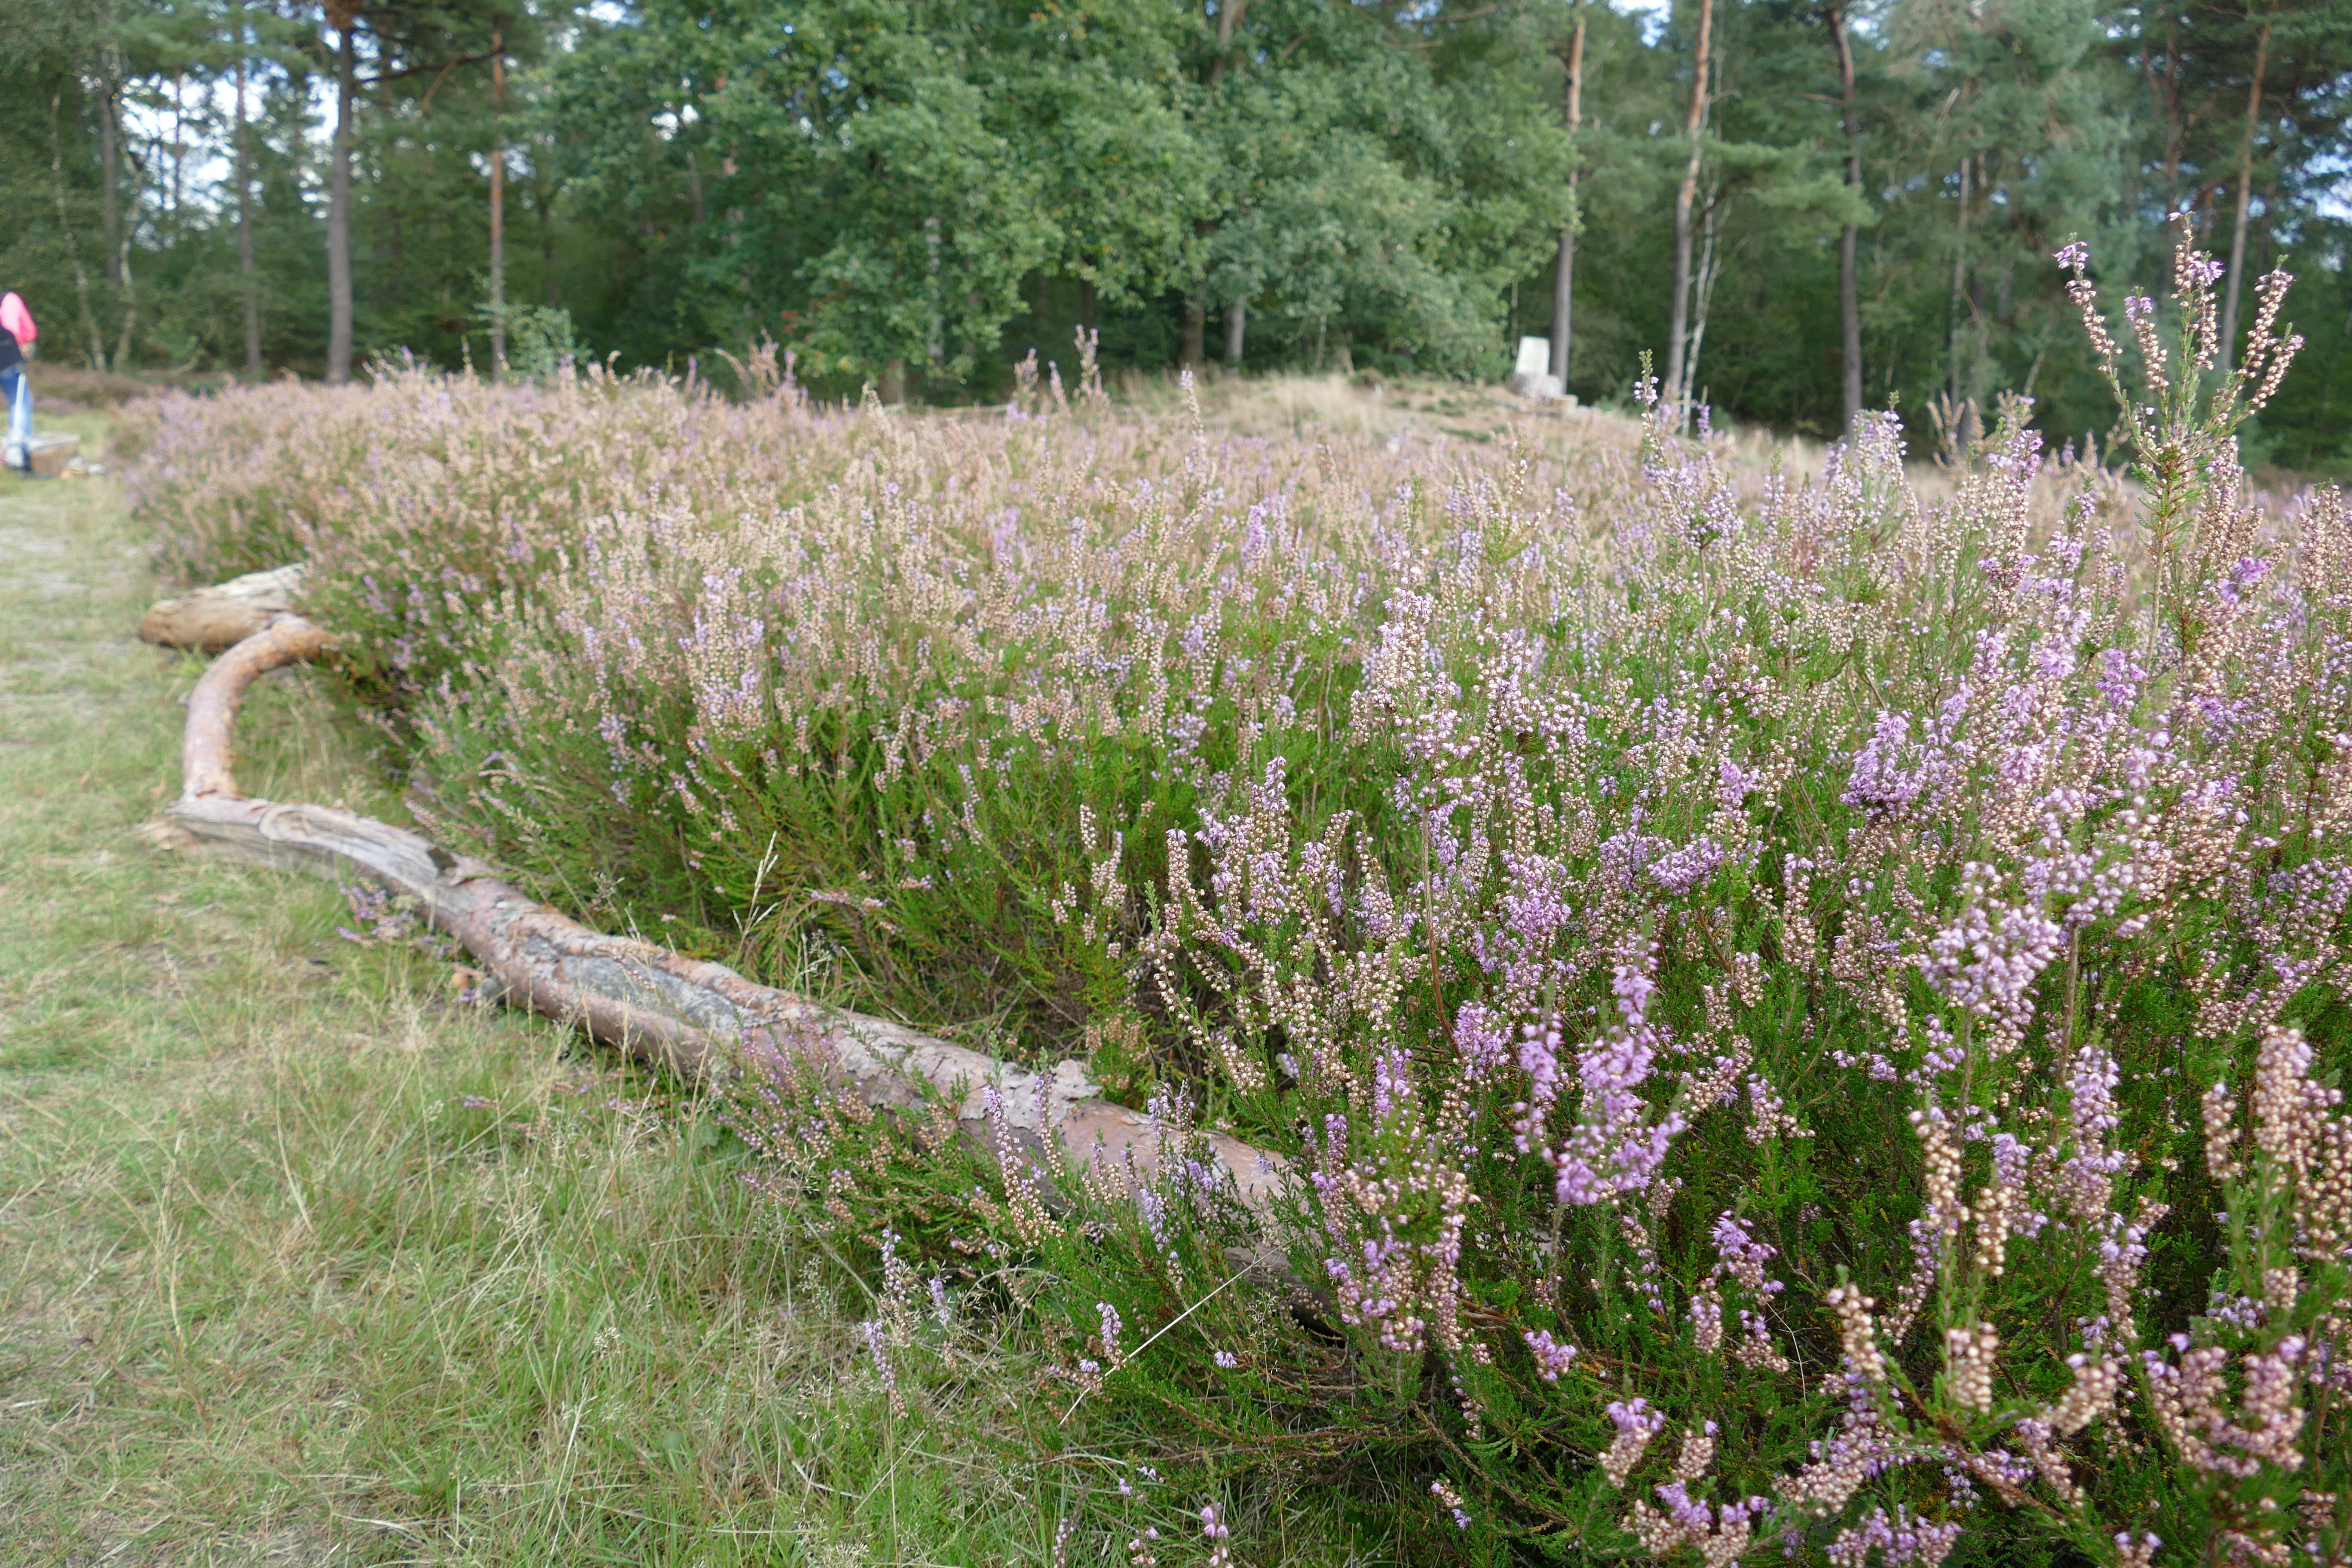
nature, plant, flower, flora, english lavender, grass, tree, lavender, herb, shrub, shrubland, subshrub, plant community, grass family, spring